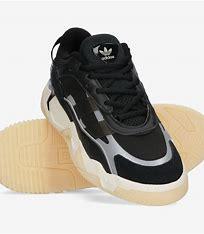
Brand: Adidas
Model: La Ii